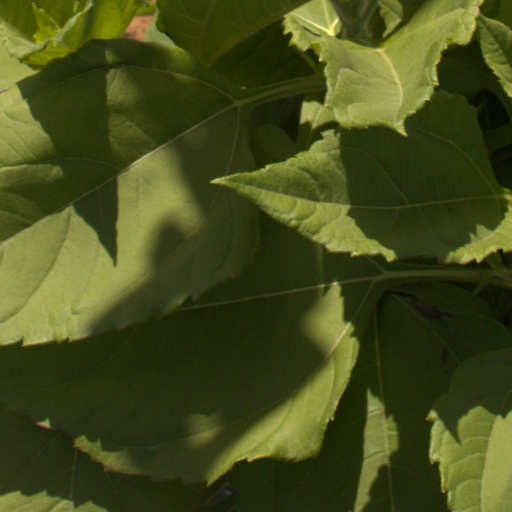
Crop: Jerusalem artichoke